Buses in London

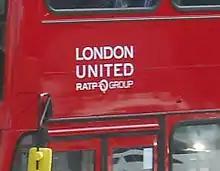
A London United bus bearing the logo of the RATP Group

In the 2008 London mayoral election campaign, prospective mayor Boris Johnson made several commitments to change the London Buses vehicle policy, namely to introduce a new Routemaster, and remove the bendy buses. Johnson was elected to office on 4 May 2008, and on 4 July 2008 TfL announced the New Bus for London Competition, in which conceptual and detailed design proposals would be sought for a new hybrid Routemaster, with development of a design that could be put into production hoped for completion by 2012 (the expected date of the next mayoral election).